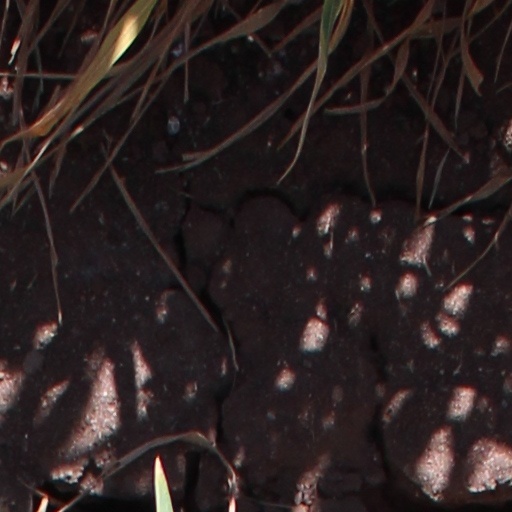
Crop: wheat